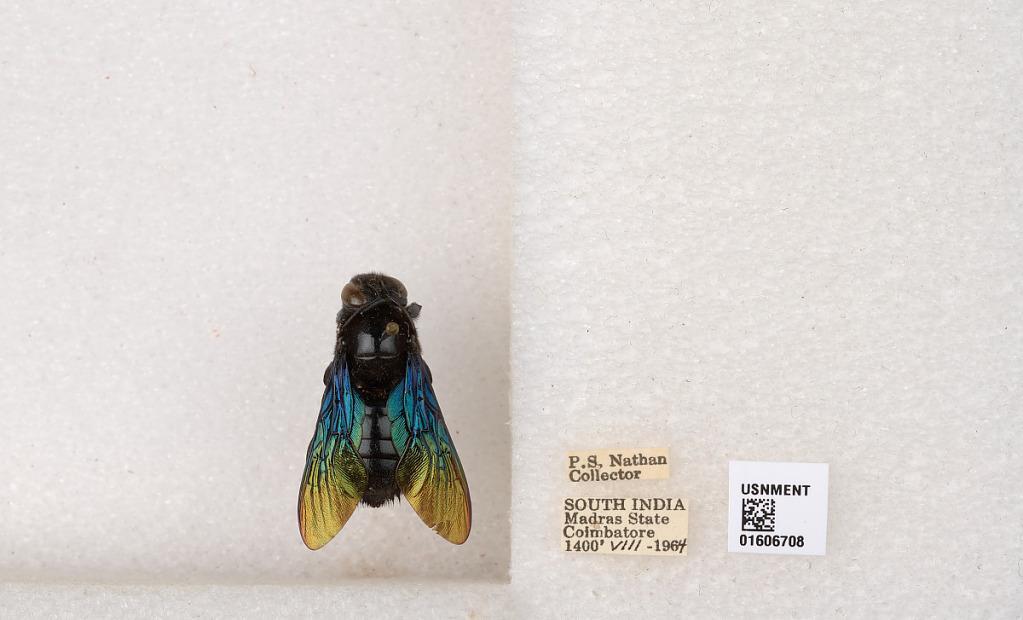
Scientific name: Xylocopa (Biluna) auripennis auripennis Lepeletier
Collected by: P. Nathan
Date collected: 1964-8-1
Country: India
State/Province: Tamil Nadu
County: Coimbatore
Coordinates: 10.9955, 76.9034